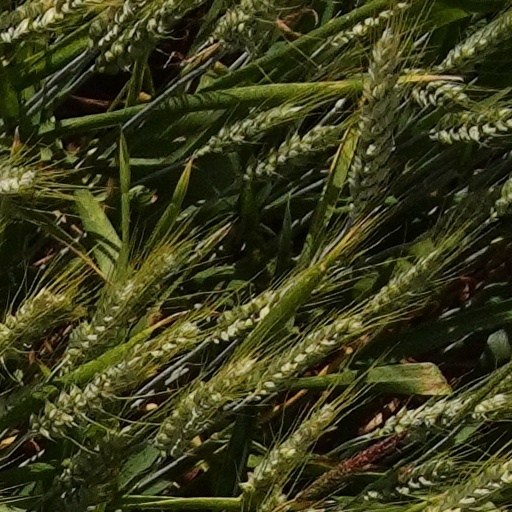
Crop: wheat